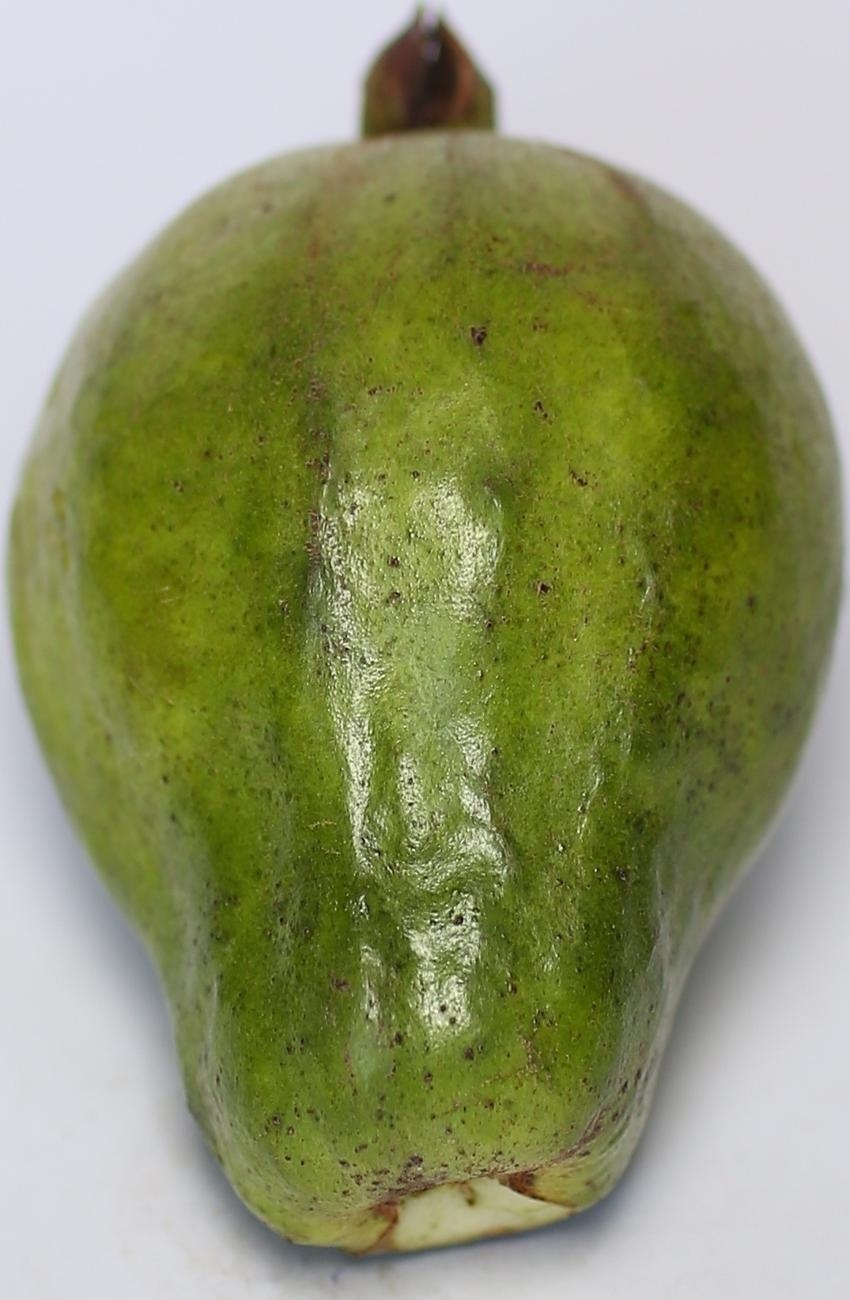
Maturity: green
Variety: local-sindhi